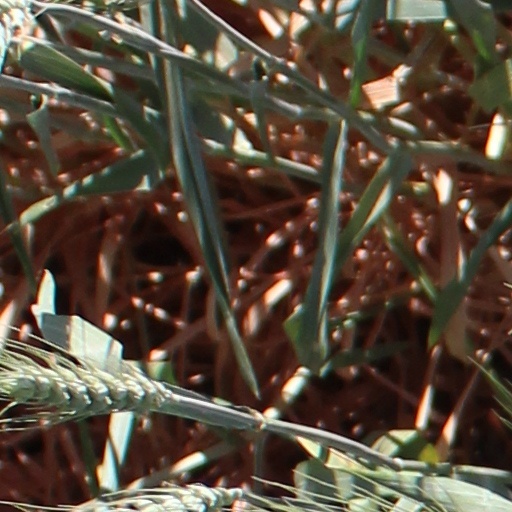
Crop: wheat